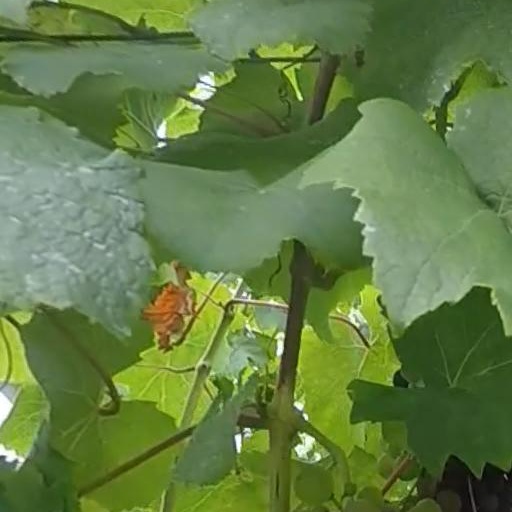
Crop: grape